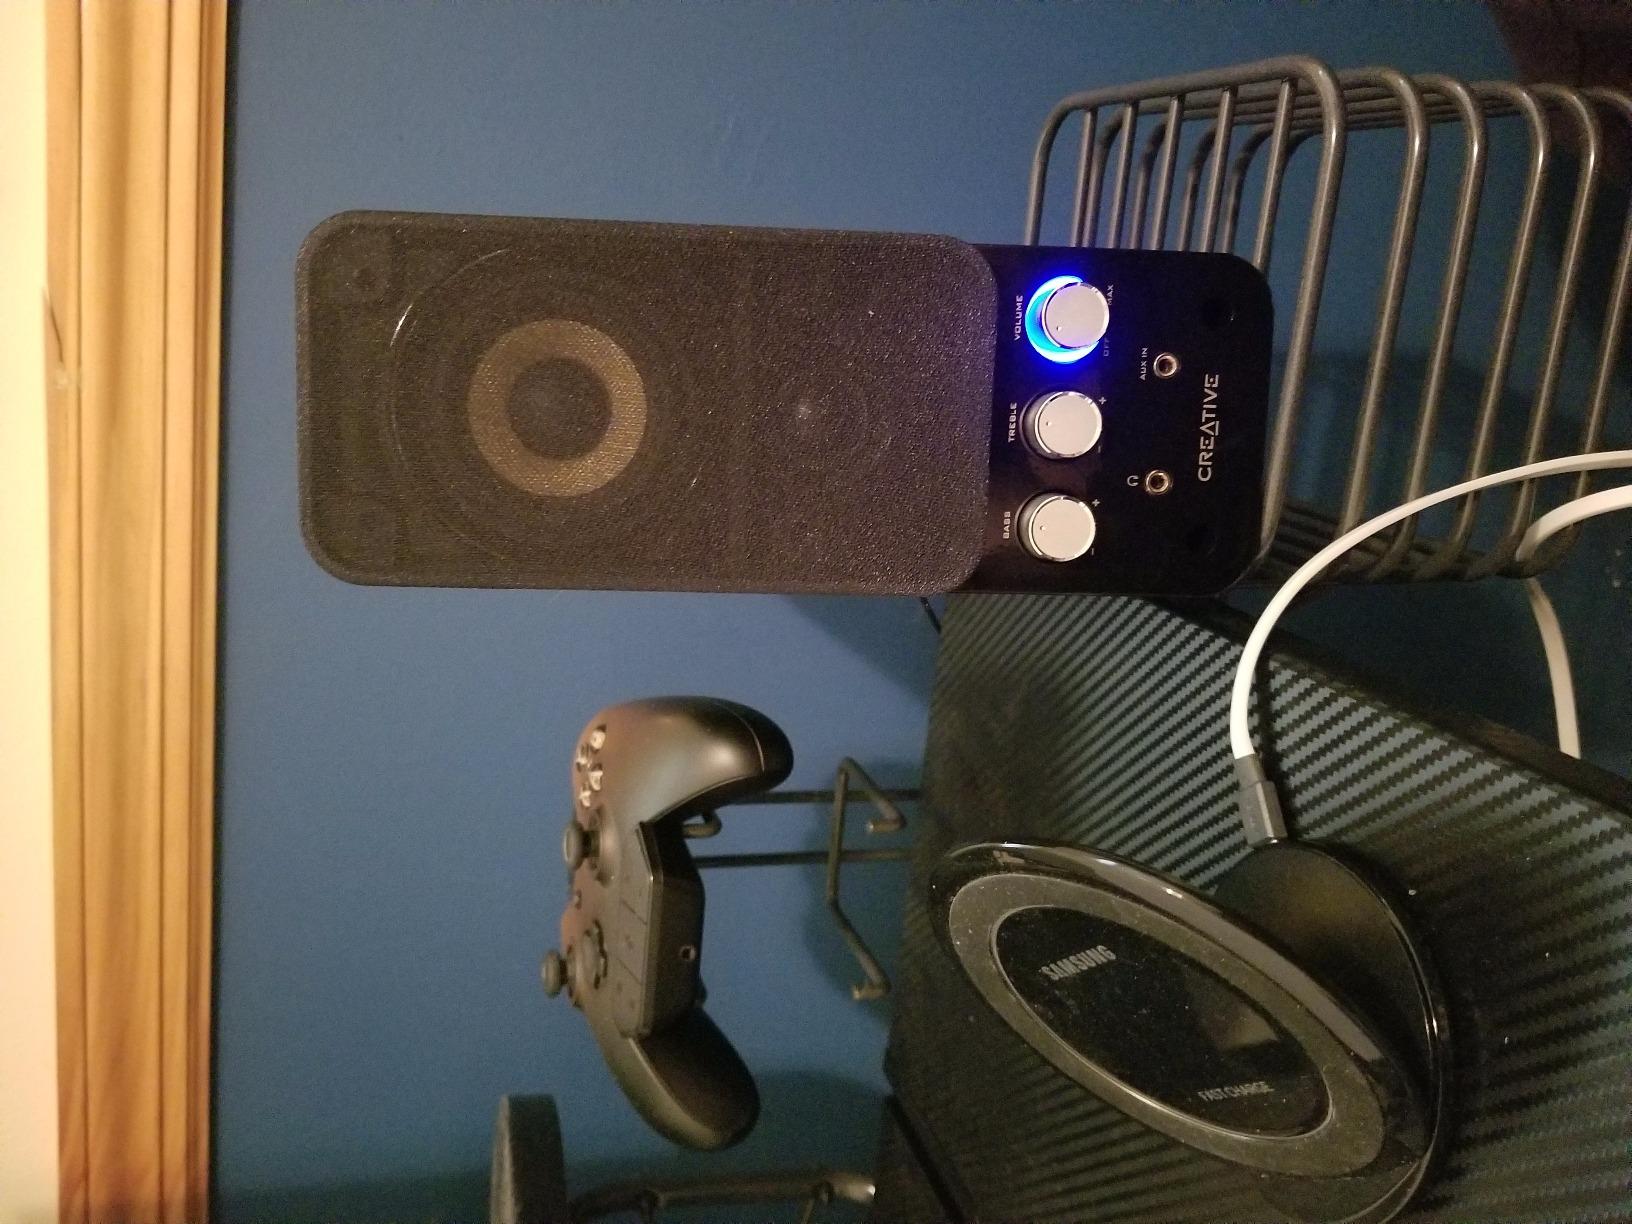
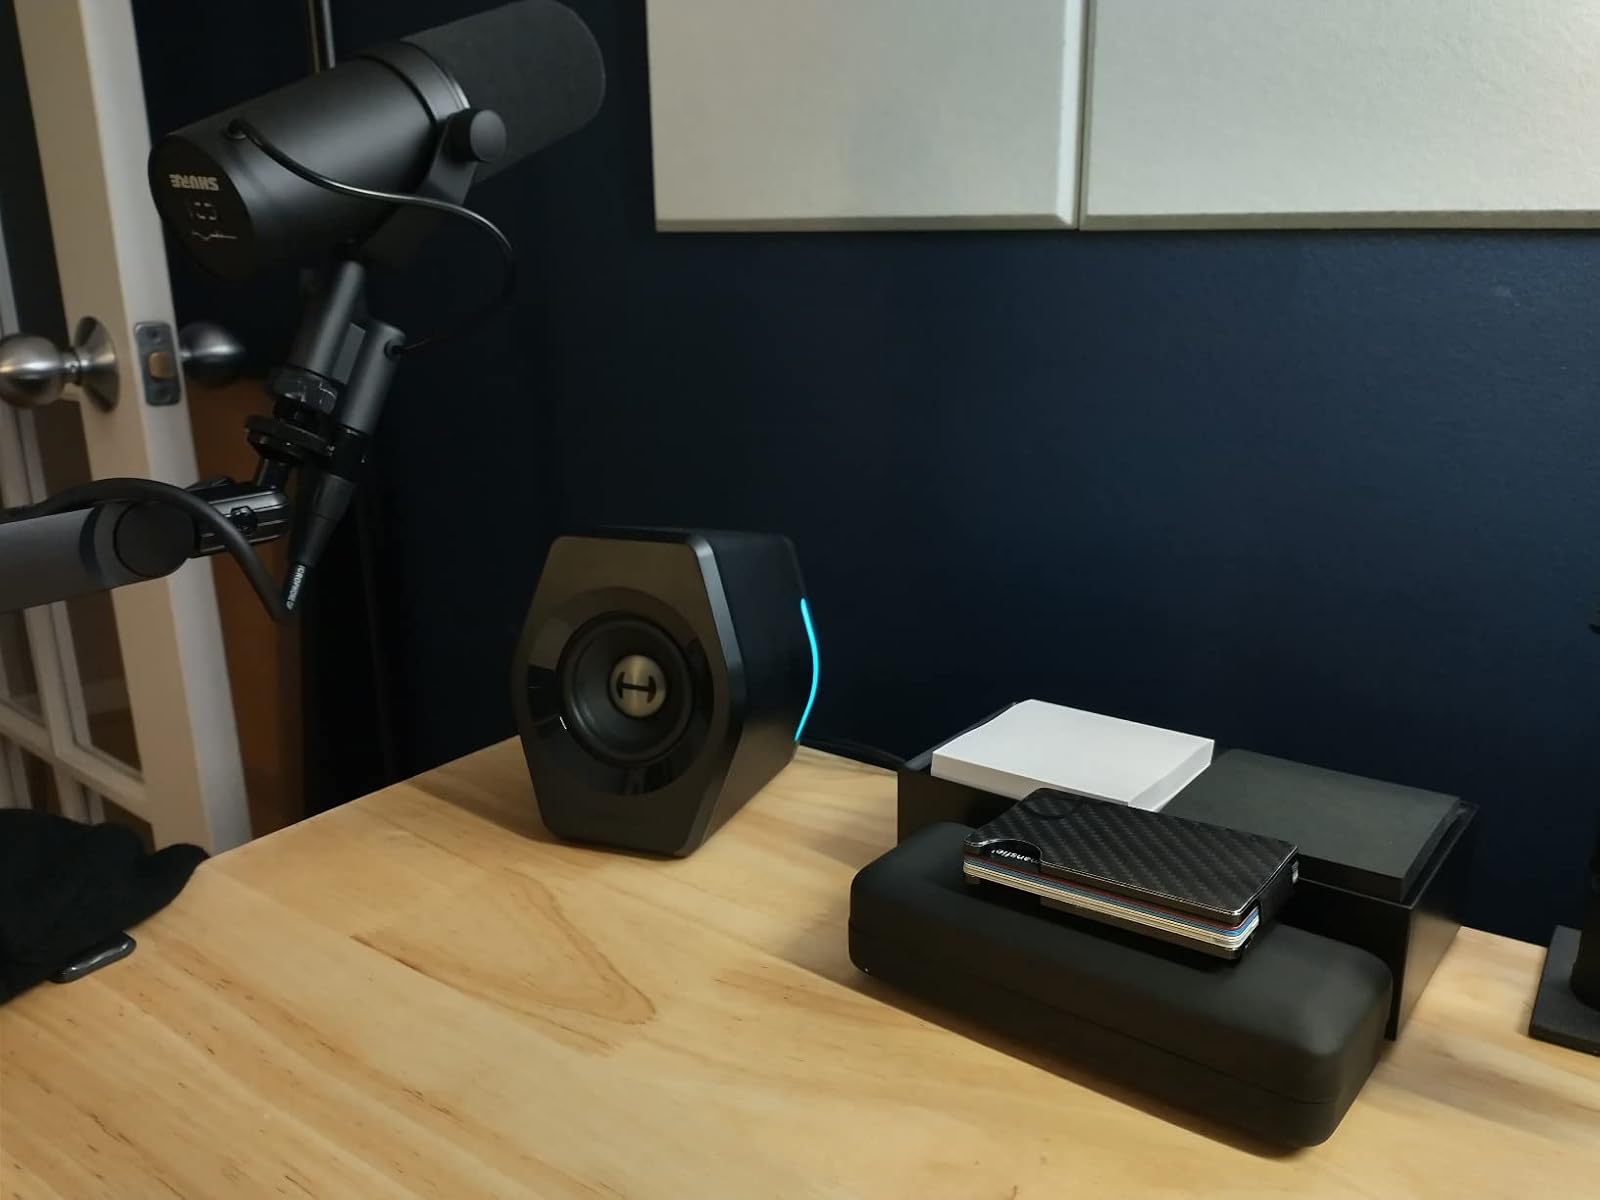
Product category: speaker
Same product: no